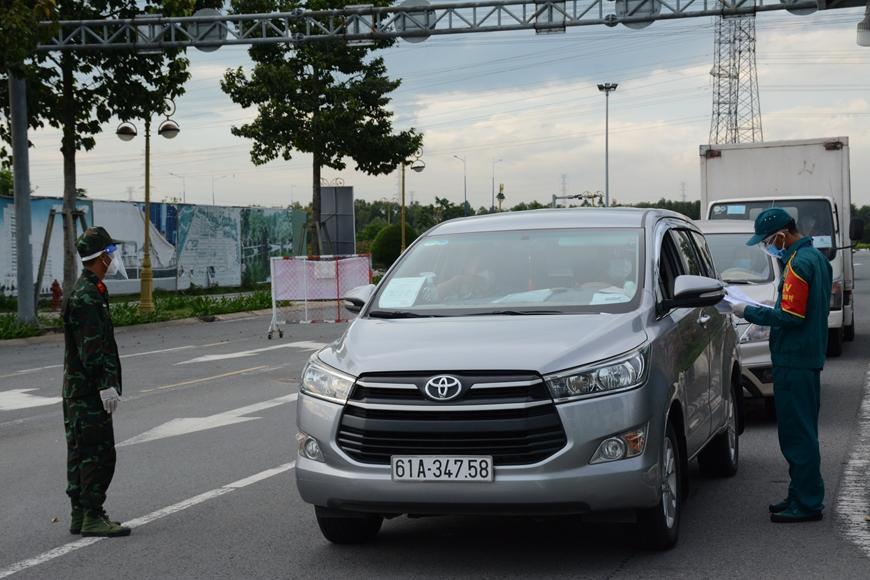
có hai người đang xuất hiện ở hai bên của một chiếc ô tô